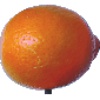
Label: Tangelo 1